Sam Weller (character)

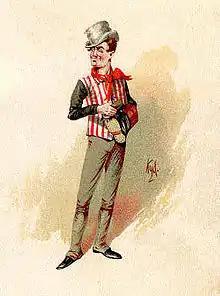
Sam Weller by 'Kyd'

Sam Weller is a fictional character in "The Pickwick Papers" (1836-37), the first novel by Charles Dickens, and the character that made Dickens famous. A humorous Cockney bootblack, Sam Weller first appeared in the fourth serialised episode. Previously the monthly parts of the book had been doing badly, selling only about 1,000 copies a month — but the humour of the character transformed the book into a publishing phenomenon, raising the sales by late autumn of 1837 to 40,000 a month.